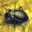
Label: beetle